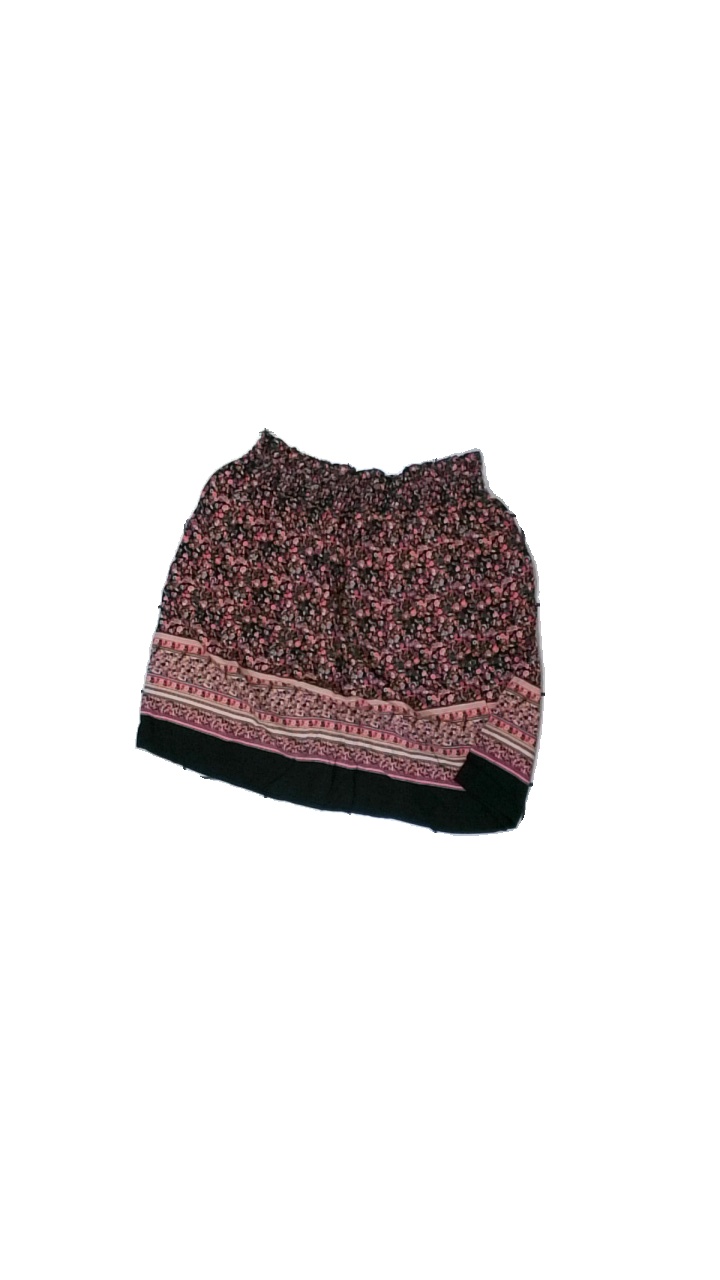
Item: Skirt (Ladies)
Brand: Forever 21
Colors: Black, Pink, Yellow, Multicolor
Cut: Regular
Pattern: Floral print
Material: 100% viscose
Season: All
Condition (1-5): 3
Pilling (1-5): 3
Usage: Reuse
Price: <50